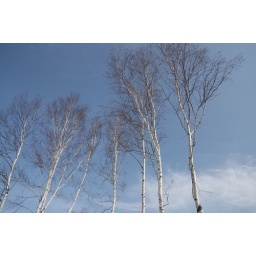
in the blue sky